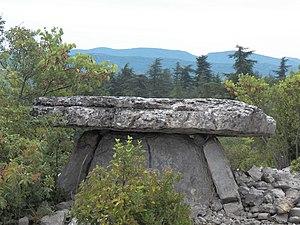
Dolmen, en excellent état de conservation et classé monument historique.
Saint-Alban-Auriolles est une commune française, située dans le département de l'Ardèche en région administrative Auvergne-Rhône-Alpes.
Jules Bastide de Malbos, né le 15 mai 1782 à Berrias en Ardèche, fut botaniste, géologue, préhistorien, poète et homme politique. Il est décédé le 5 février 1867 à Berrias.
Cet article recense les monuments historiques de l'Ardèche, en France. Pour les monuments historiques de la commune de Bourg-Saint-Andéol, voir la liste détaillée des monuments historiques de Bourg-Saint-Andéol